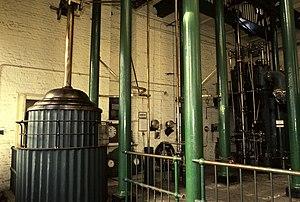
Matthew Boulton était un industriel britannique et un associé de l'ingénieur écossais James Watt. Dans le dernier quart du XVIIIᵉ siècle, ils installèrent des centaines de machines à vapeur Boulton & Watt dont les performances rendirent possible la mécanisation de l'industrie. Boulton appliqua des techniques modernes à la frappe des pièces de monnaie et réalisa des millions de pièces pour le Royaume-Uni et d'autres pays.